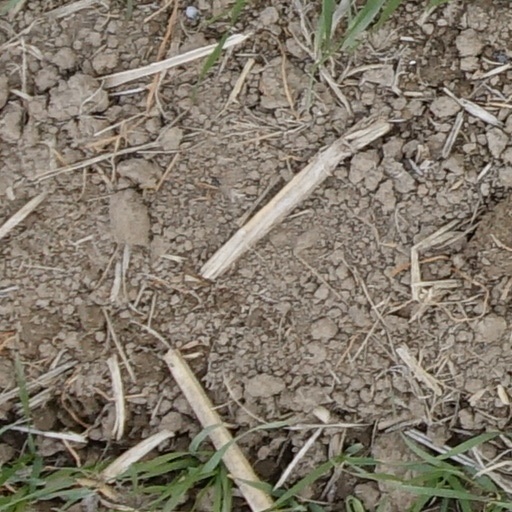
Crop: wheat